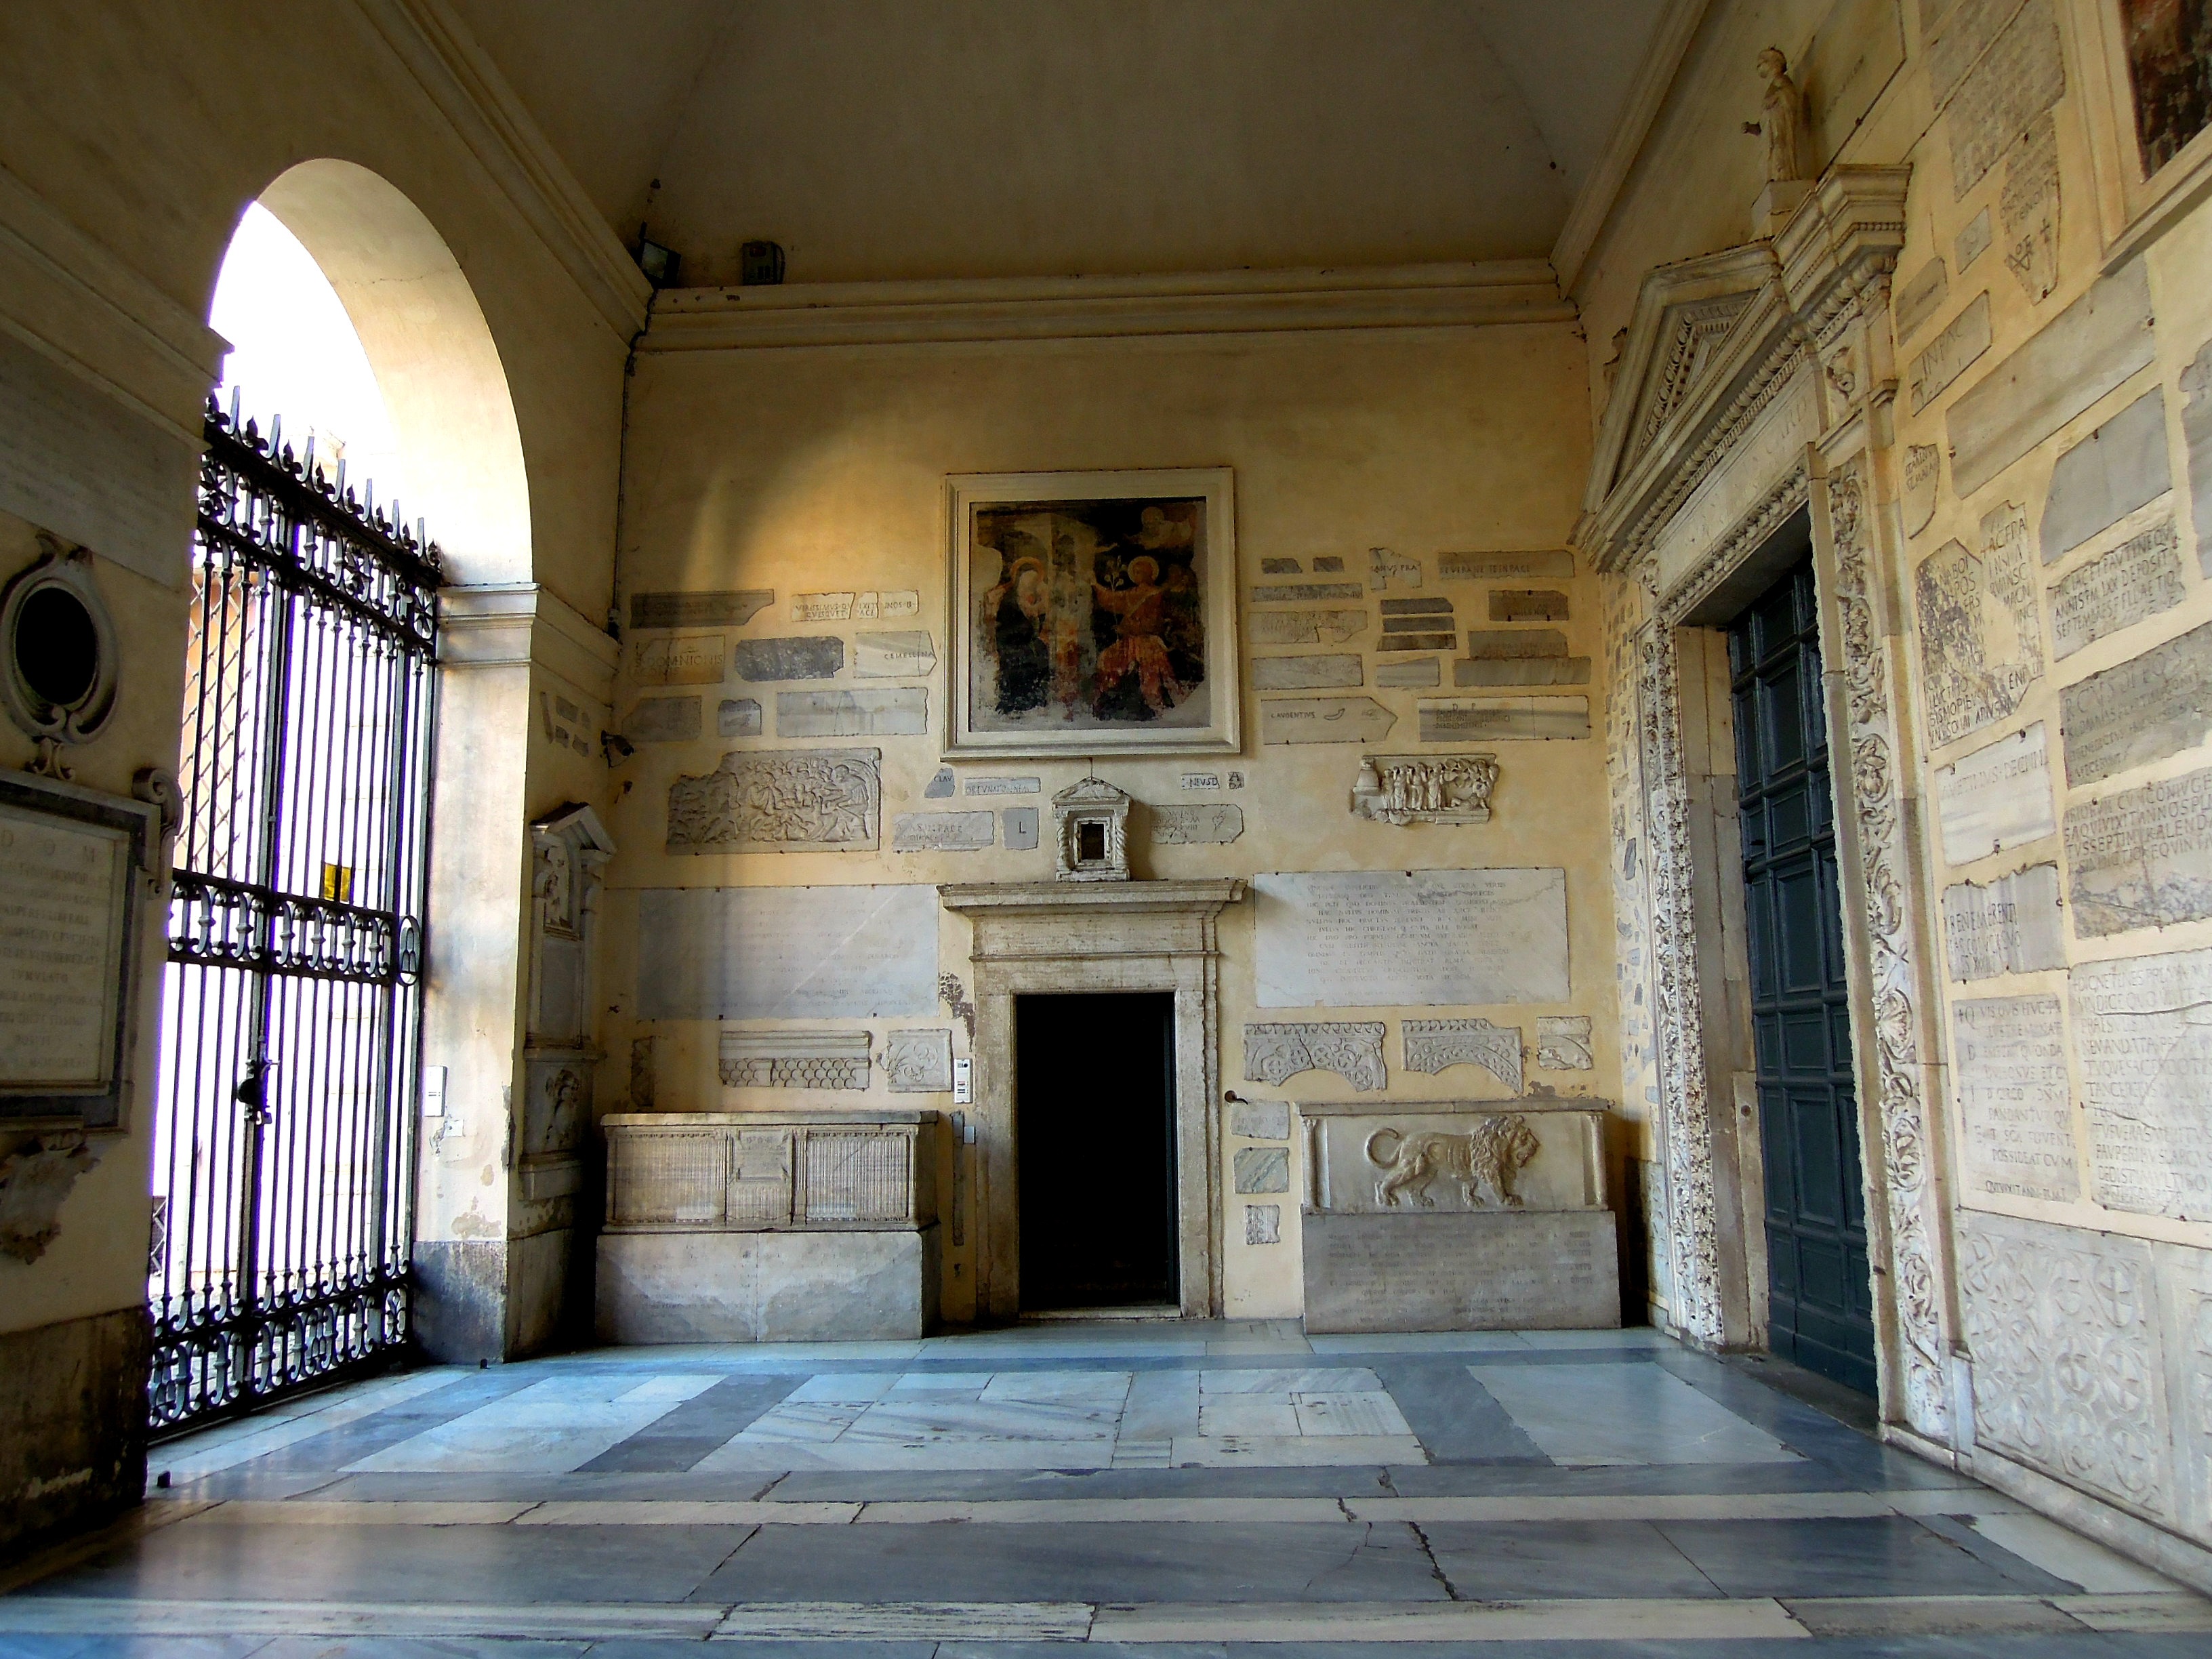
writing, architecture, wood, building, old, city, stone, journey, letter, hall, italy, facade, blue, attraction, tourism, interior design, rome, tourist attraction, estate, opening, on the road, urban area, ancient history